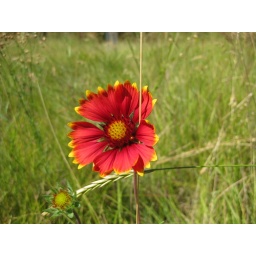
Mostly green going to brown in this hot dry summer